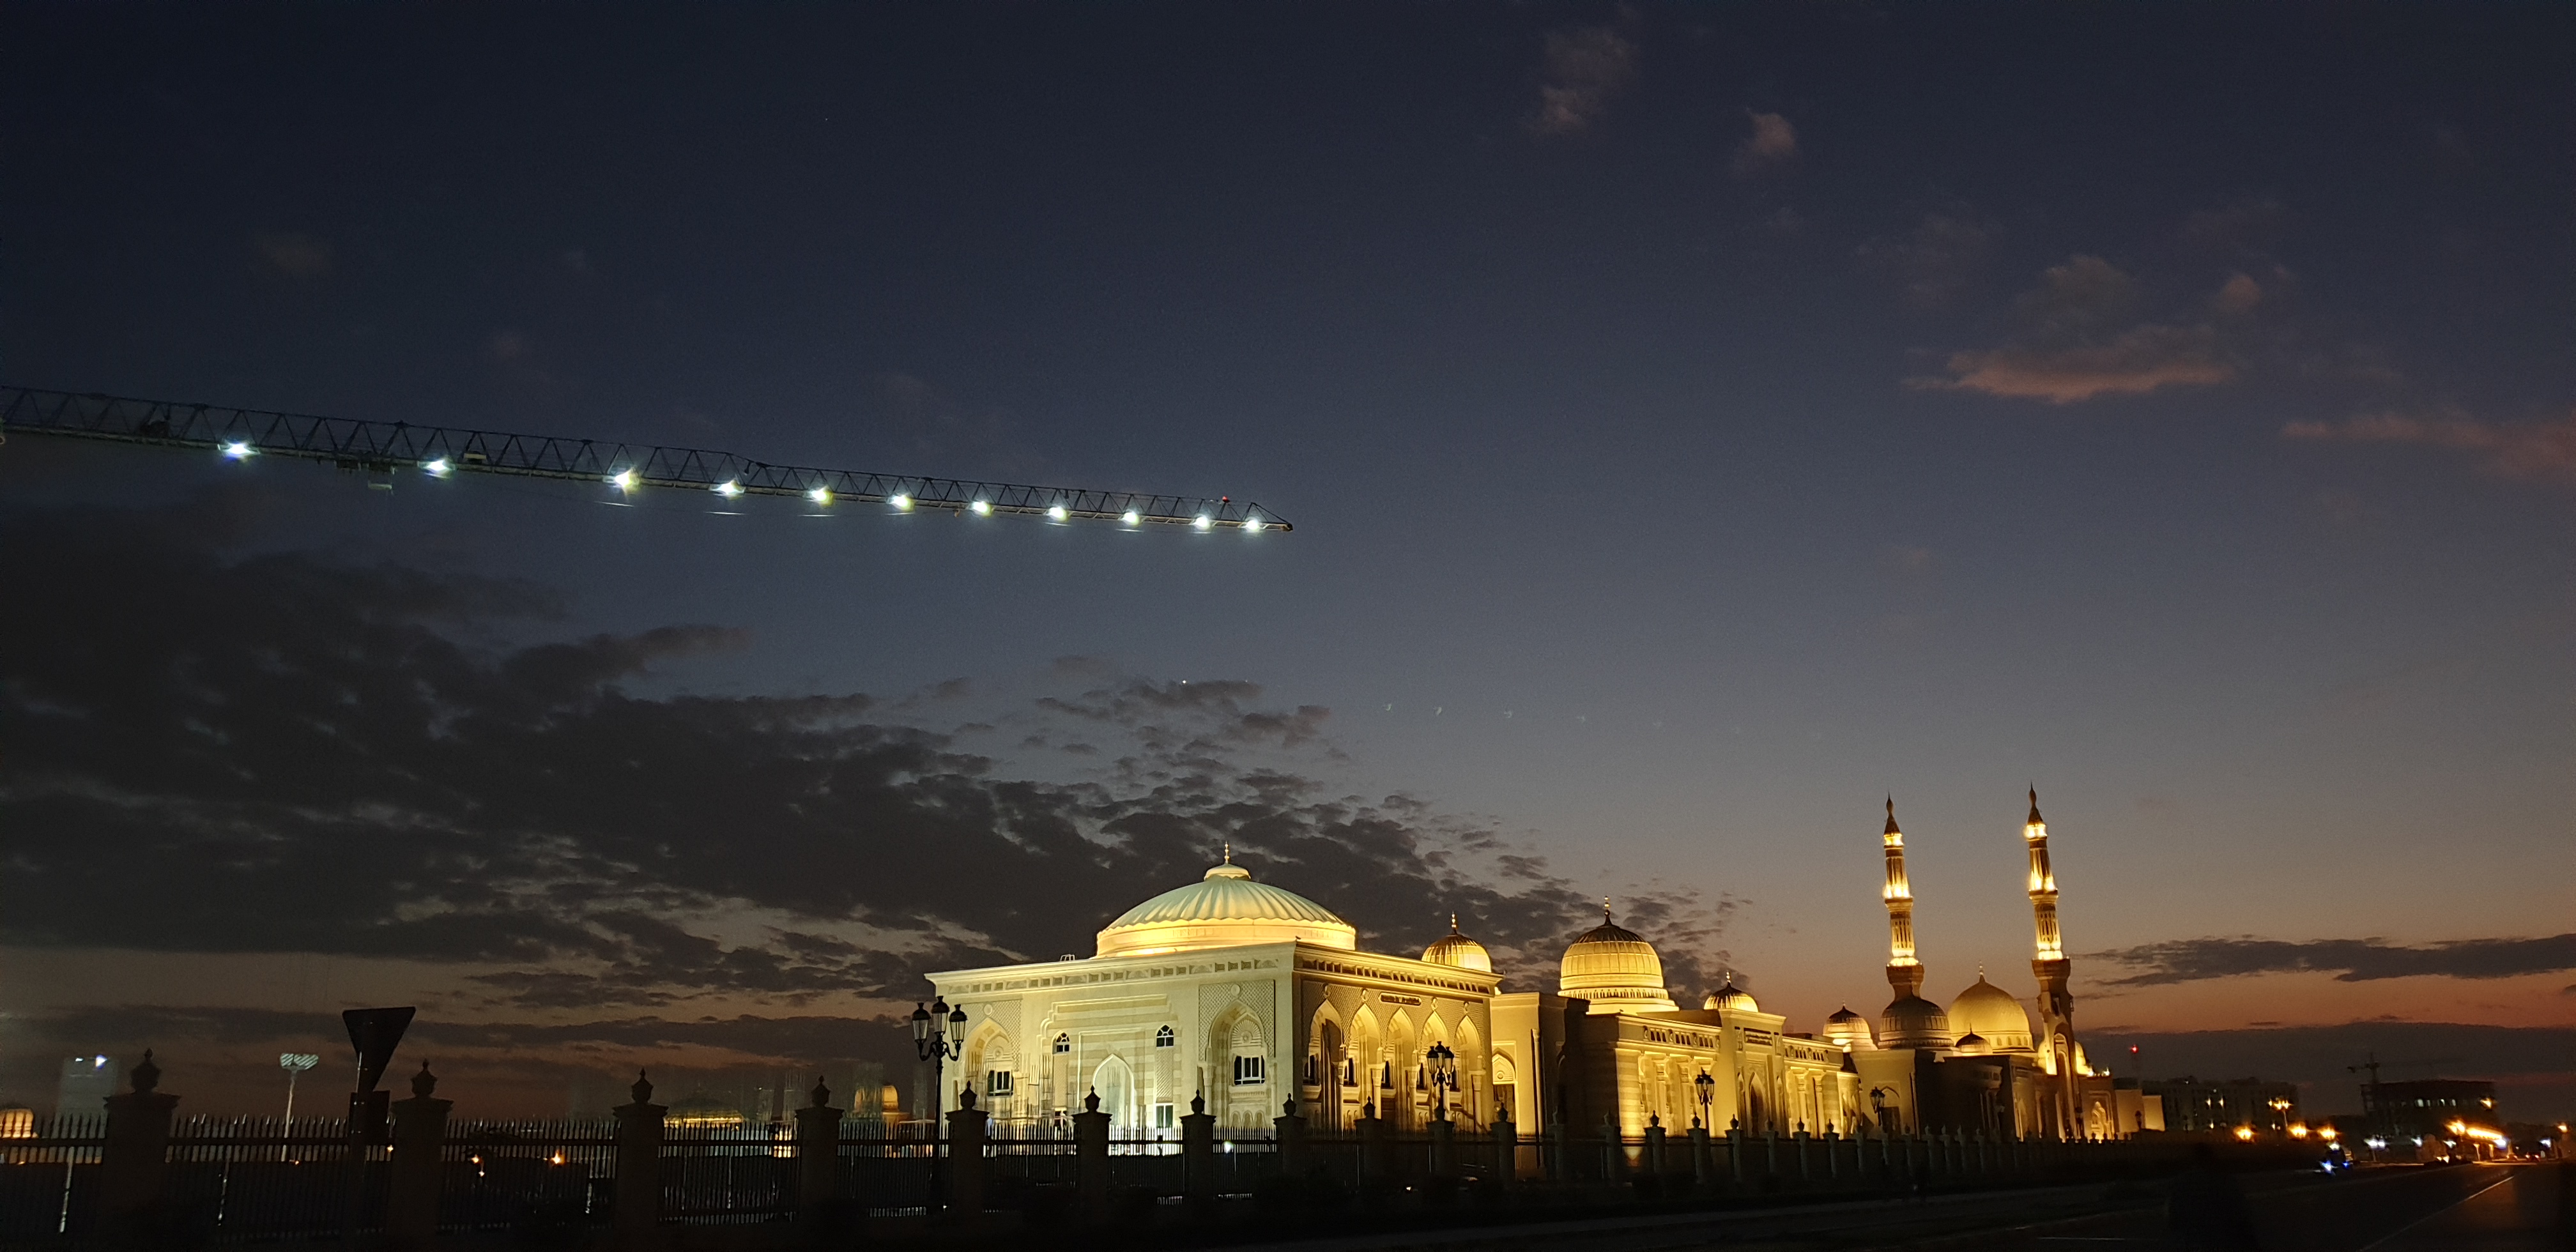
campus, samsungS9, Alqasimiauniversity, landscape, panorama, sharjah, dubai, UniEmiratArab, sky, night, landmark, light, cloud, architecture, city, evening, midnight, atmosphere, building, mosque, darkness, house, world, place of worship, moon, palace, tourist attraction